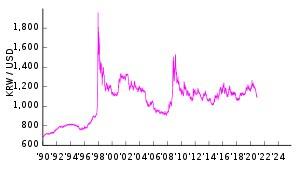
Le won sud-coréen est la monnaie de la Corée du Sud depuis 1962, en remplacement du hwan qui avait été utilisé de 1953 à 1962. Au 24 juin 2013, il faut 1521 wons pour 1 euro ; en mai 2013, l'inflation annuelle était estimée à 1,0 %.